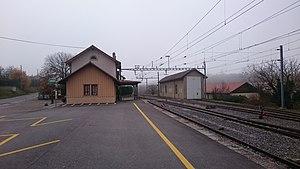
Gare terminus de L'Isle-Mont-la-Ville.